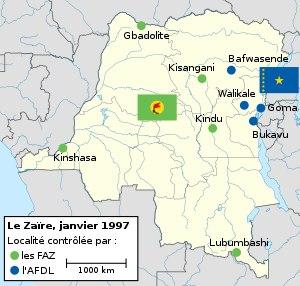
La bataille de Kisangani se déroule en mars 1997 pendant la première guerre du Congo. Les rebelles de l'Alliance des forces démocratiques pour la libération du Congo, soutenus par le Front patriotique rwandais, prennent la ville défendue par les forces armées zaïroises, fidèles au président Mobutu Sese Seko.
La première guerre du Congo est un conflit intervenu de fin 1996 à 1997, au terme duquel le président zaïrois Mobutu Sese Seko est chassé du pouvoir par les rebelles soutenus par des États étrangers, notamment le Rwanda, l'Angola et l'Ouganda. Le chef rebelle Laurent-Désiré Kabila devient président et change le nom du pays en république démocratique du Congo. La guerre se traduit par le début des massacres pour la population et pose les jalons de la Deuxième guerre du Congo qui s'ensuit rapidement.